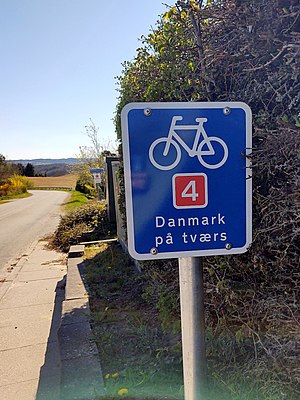
National cykelrute 4 Søndervig - København
Skiltning af N4
Skiltning af Danmark på tværs (N4), en af Danmarks nationale cykelruter.
"National cykelrute 4 Søndervig - København er en af Danmarks nationale cykelruter. Den 331 km lange rute, ""Danmark på tværs"", blev i juni 2019 genindviet i en omlagt udgave, så en strækning over Samsø nu forbinder Jylland og Sjælland i stedet for som tidligere den ikke-eksisterende færgeforbindelse mellem Aarhus og Kalundborg. Ruten er derfor blevet omlagt til Hou syd for Aarhus, hvorfra der er færgeforbindelse til Ballen Færgehavn. På Samsø forbinder en 11 kilometer lang strækning Ballen Færgehavn og Sælvig Havn, hvor der er forbindelse videre til Kalundborg.